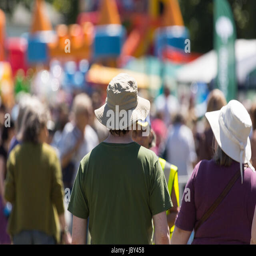
crowds of people , some with hats , walking to and from rides , bouncy castle & stalls on sunny day